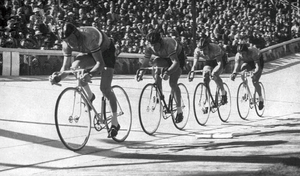
Équipe de France de poursuite vice-championne olympique à Melbourne (Michel Vermeulin, Jean Graczyk, Jean-Claude Lecante et René Bianchi.).
Jean Graczyk, né le 26 mai 1933 à Neuvy-sur-Barangeon et mort le 27 juin 2004 à Vignoux-sur-Barangeon, est un coureur cycliste français.
Aux Jeux olympiques d'été de 1956, il existe deux disciplines de cyclisme : le cyclisme sur piste, le cyclisme sur route.
René Bianchi est un coureur cycliste français, né le 20 mai 1934 à Conflans-sur-Seine.
Jean-Claude Lecante est un coureur cycliste français, né le 12 novembre 1934 à Saint-Ouen.